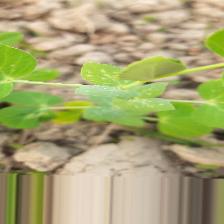
Label: Powdery Mildew